Union (band)

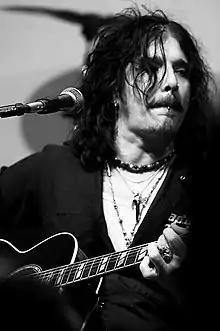
John Corabi in 2010

Union is an American rock group formed in Los Angeles in 1997 featuring lead vocalist and guitarist John Corabi (ex-The Scream and Mötley Crüe), guitarist Bruce Kulick (ex-Kiss), bassist James Hunting (David Lee Roth and Eddie Money), and drummer Brent Fitz (Slash).